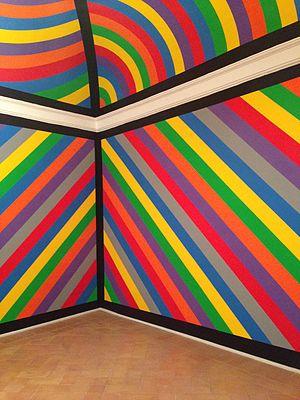
Solomon « Sol » LeWitt, né le 9 septembre 1928 à Hartford dans le Connecticut aux États-Unis d'Amérique, mort le 8 avril 2007 à New York, est un artiste américain minimaliste et conceptuel.